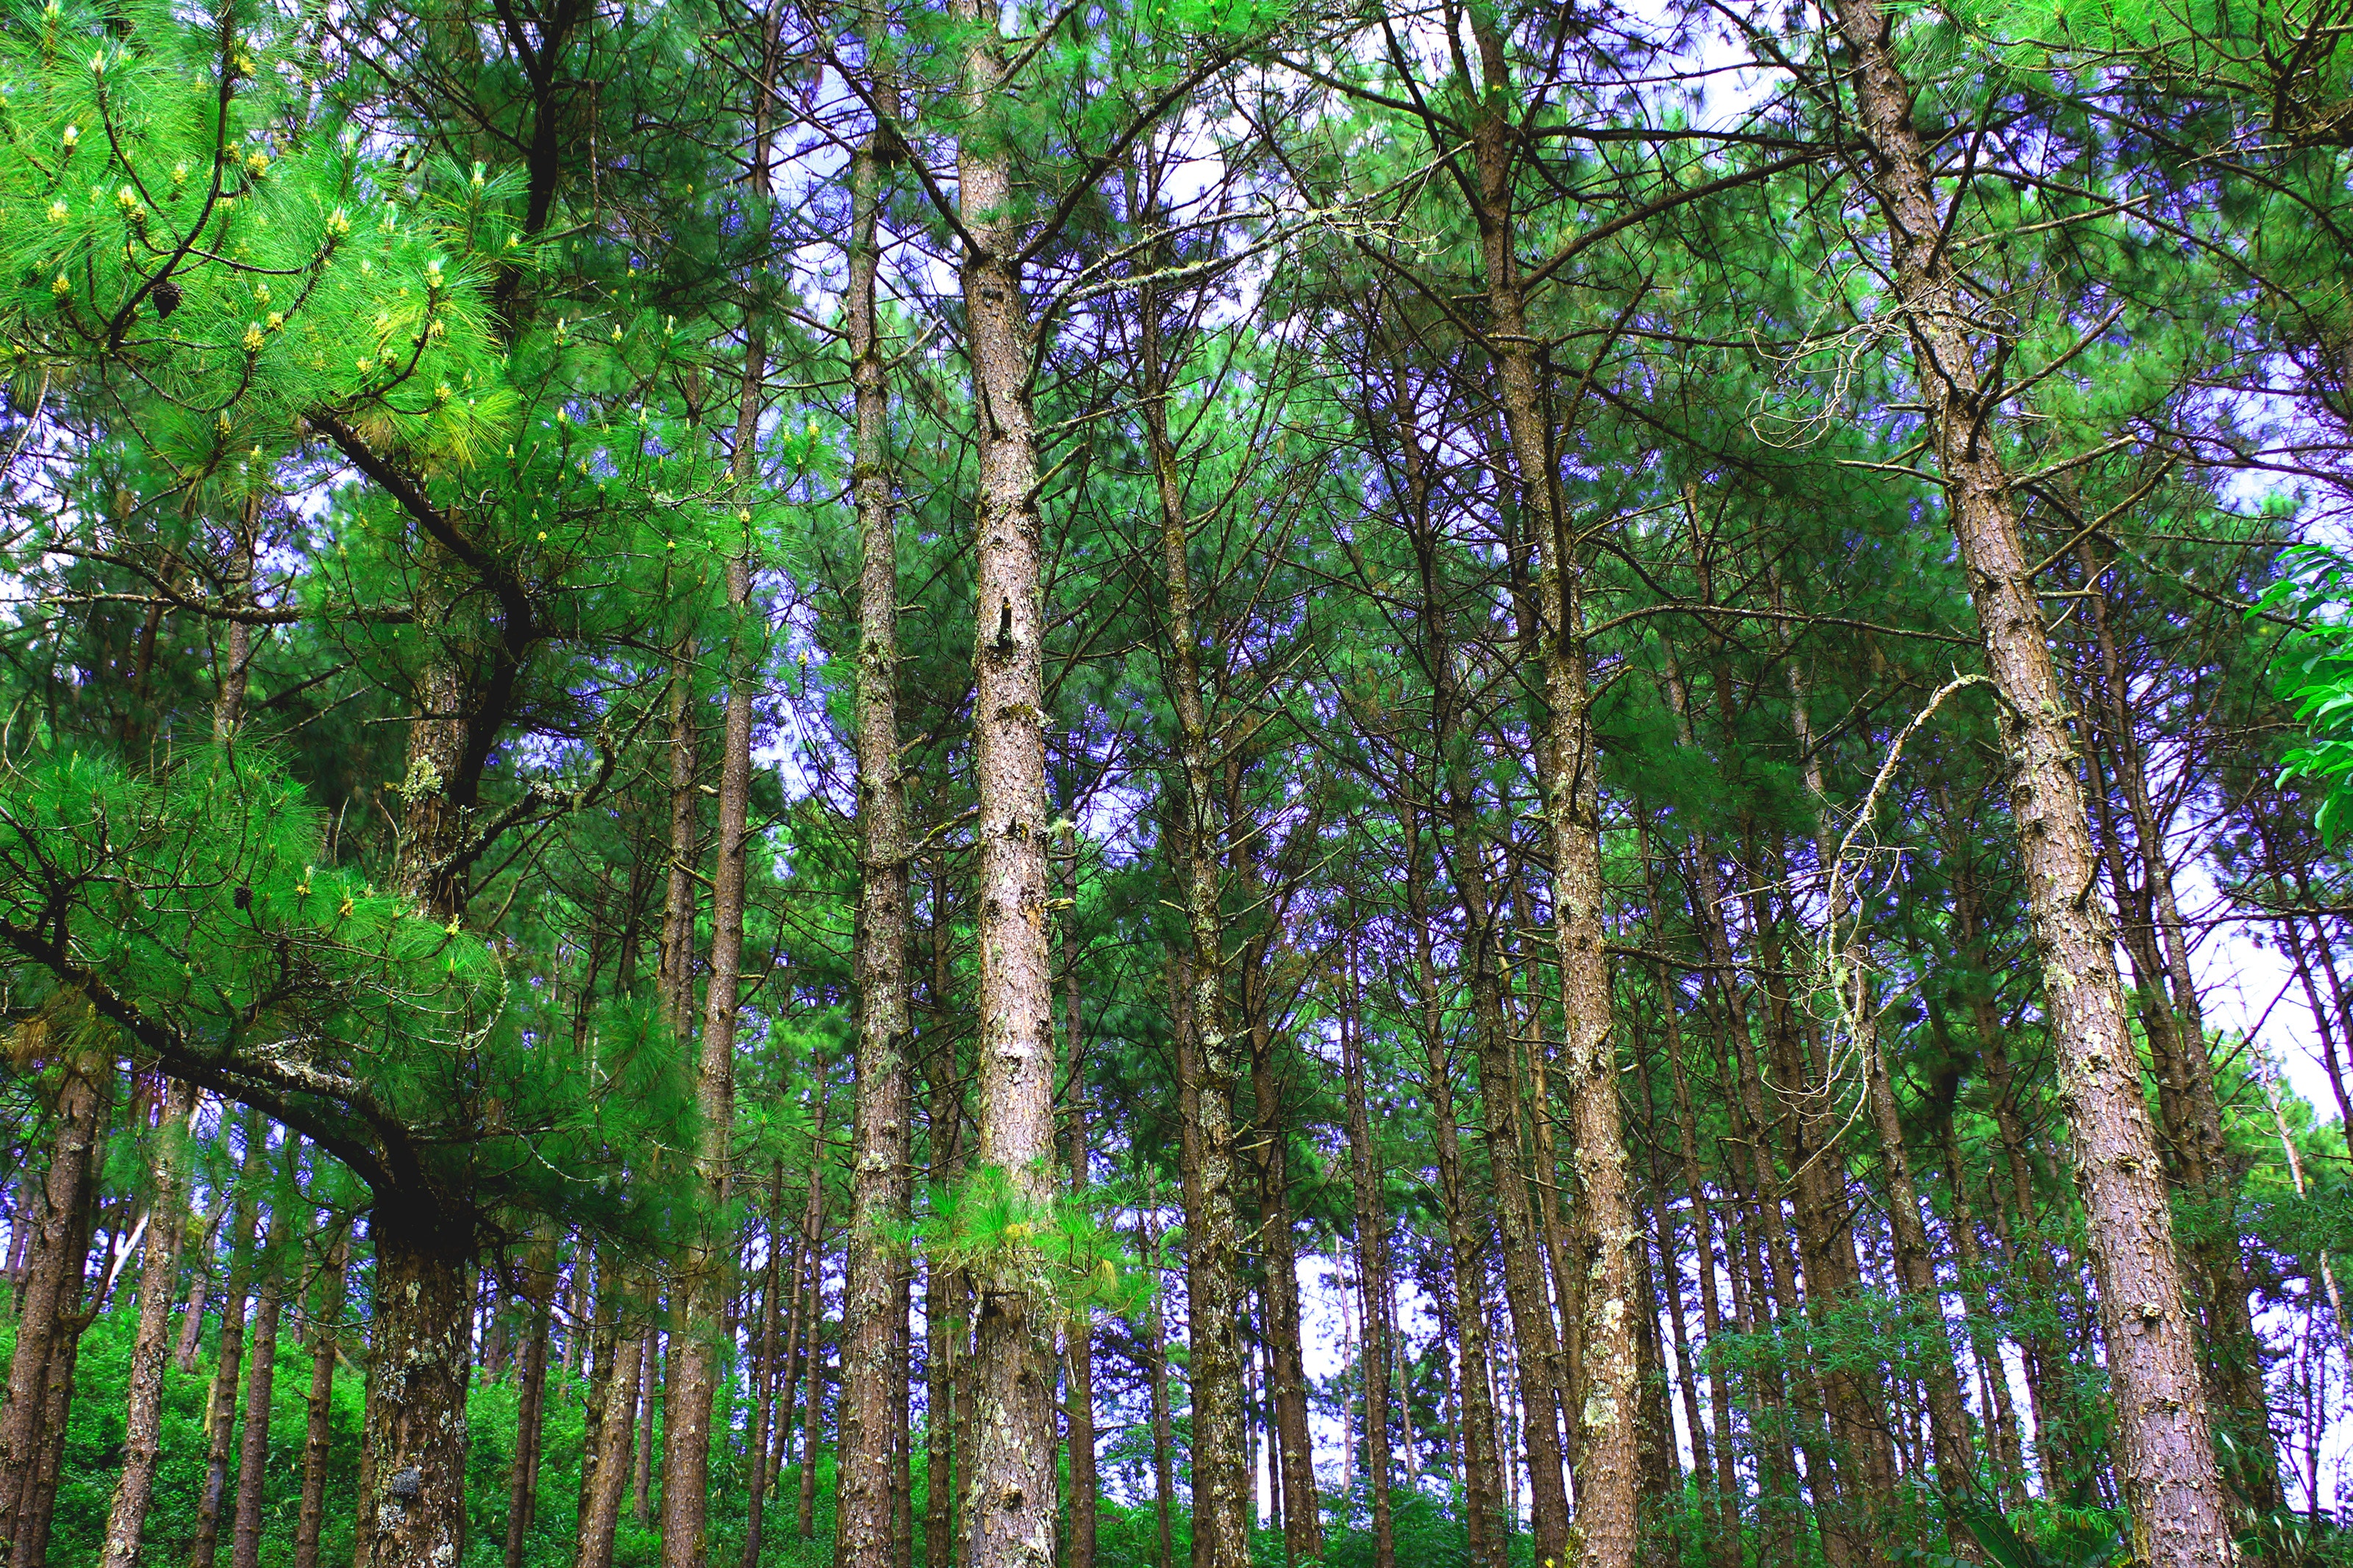
tree, forest, natural environment, Northern hardwood forest, old growth forest, tropical and subtropical coniferous forests, woody plant, temperate broadleaf and mixed forest, plant, woodland, grove, nature reserve, vegetation, biome, natural landscape, valdivian temperate rain forest, spruce fir forest, trunk, red pine, temperate coniferous forest, ecoregion, birch, terrestrial plant, plant stem, Canoe birch, Georgia pine, birch family, vascular plant, pine family, American larch